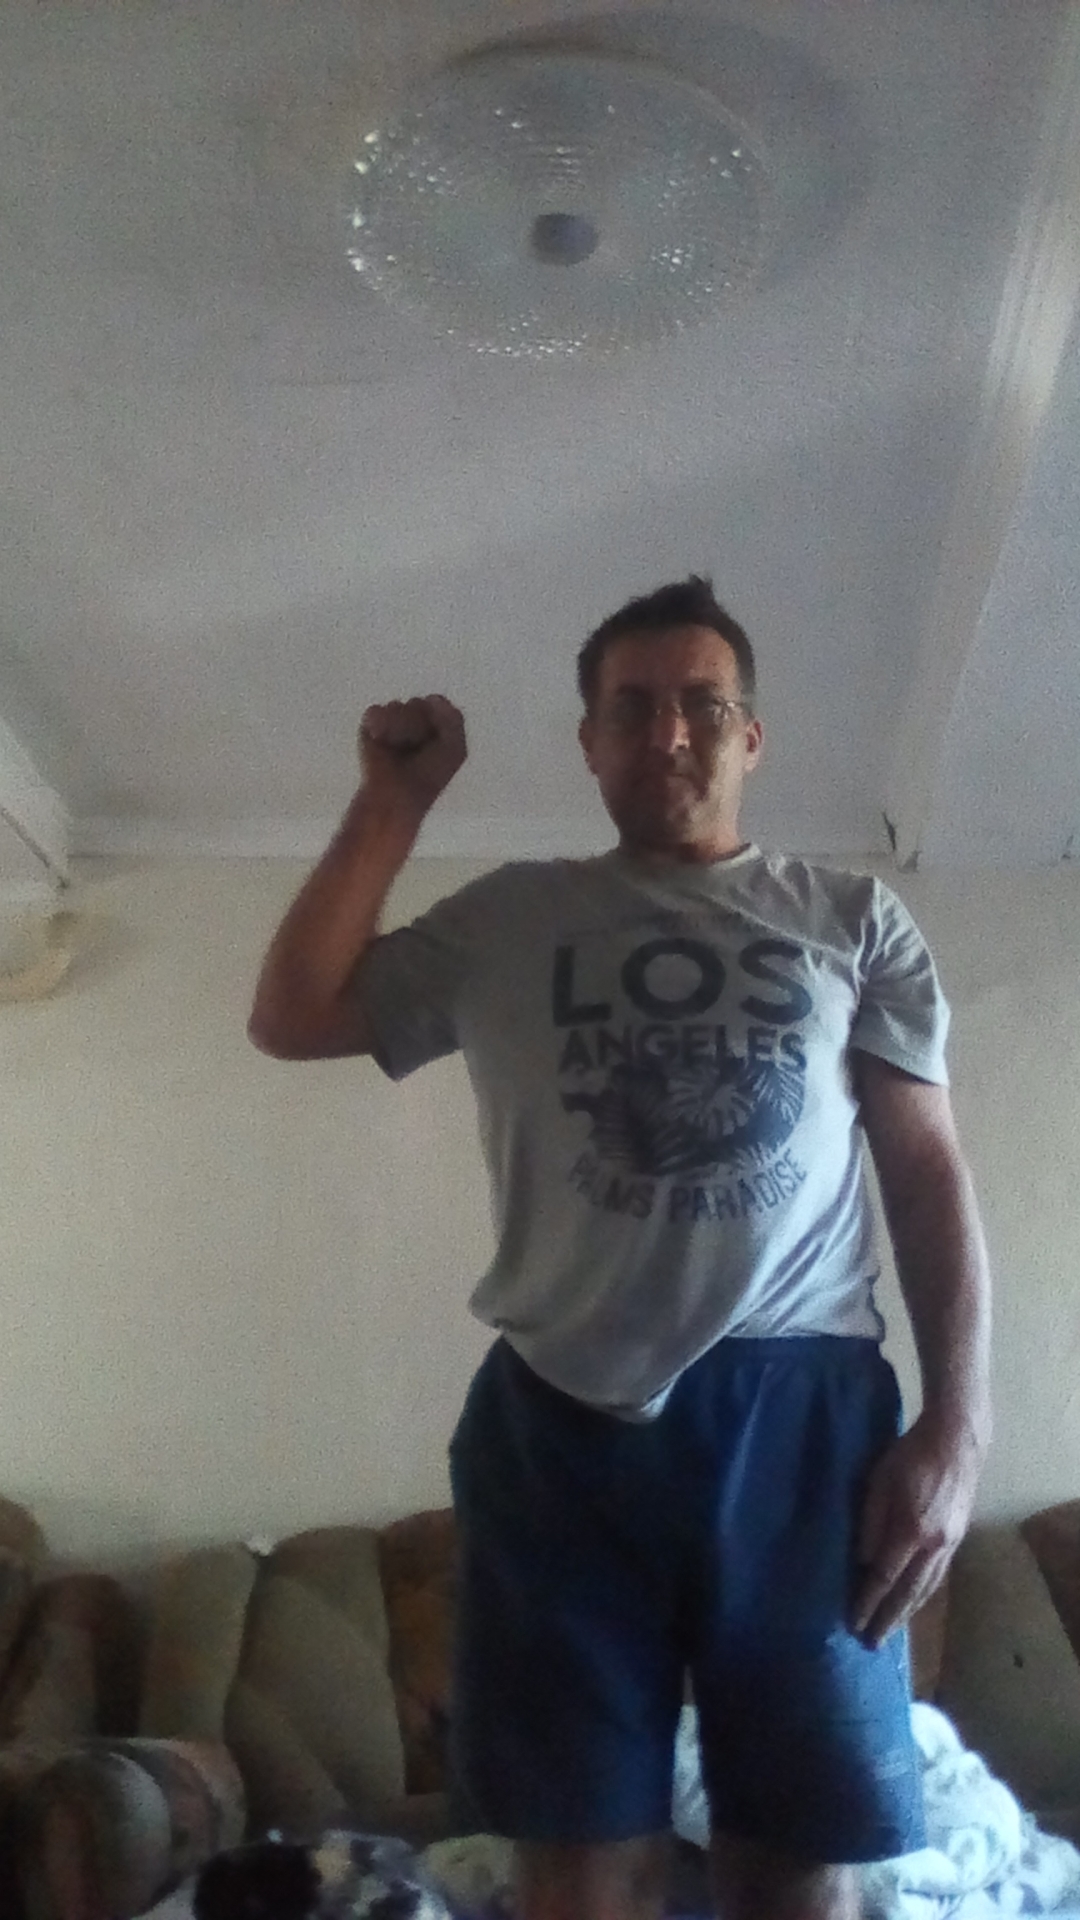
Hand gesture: fist